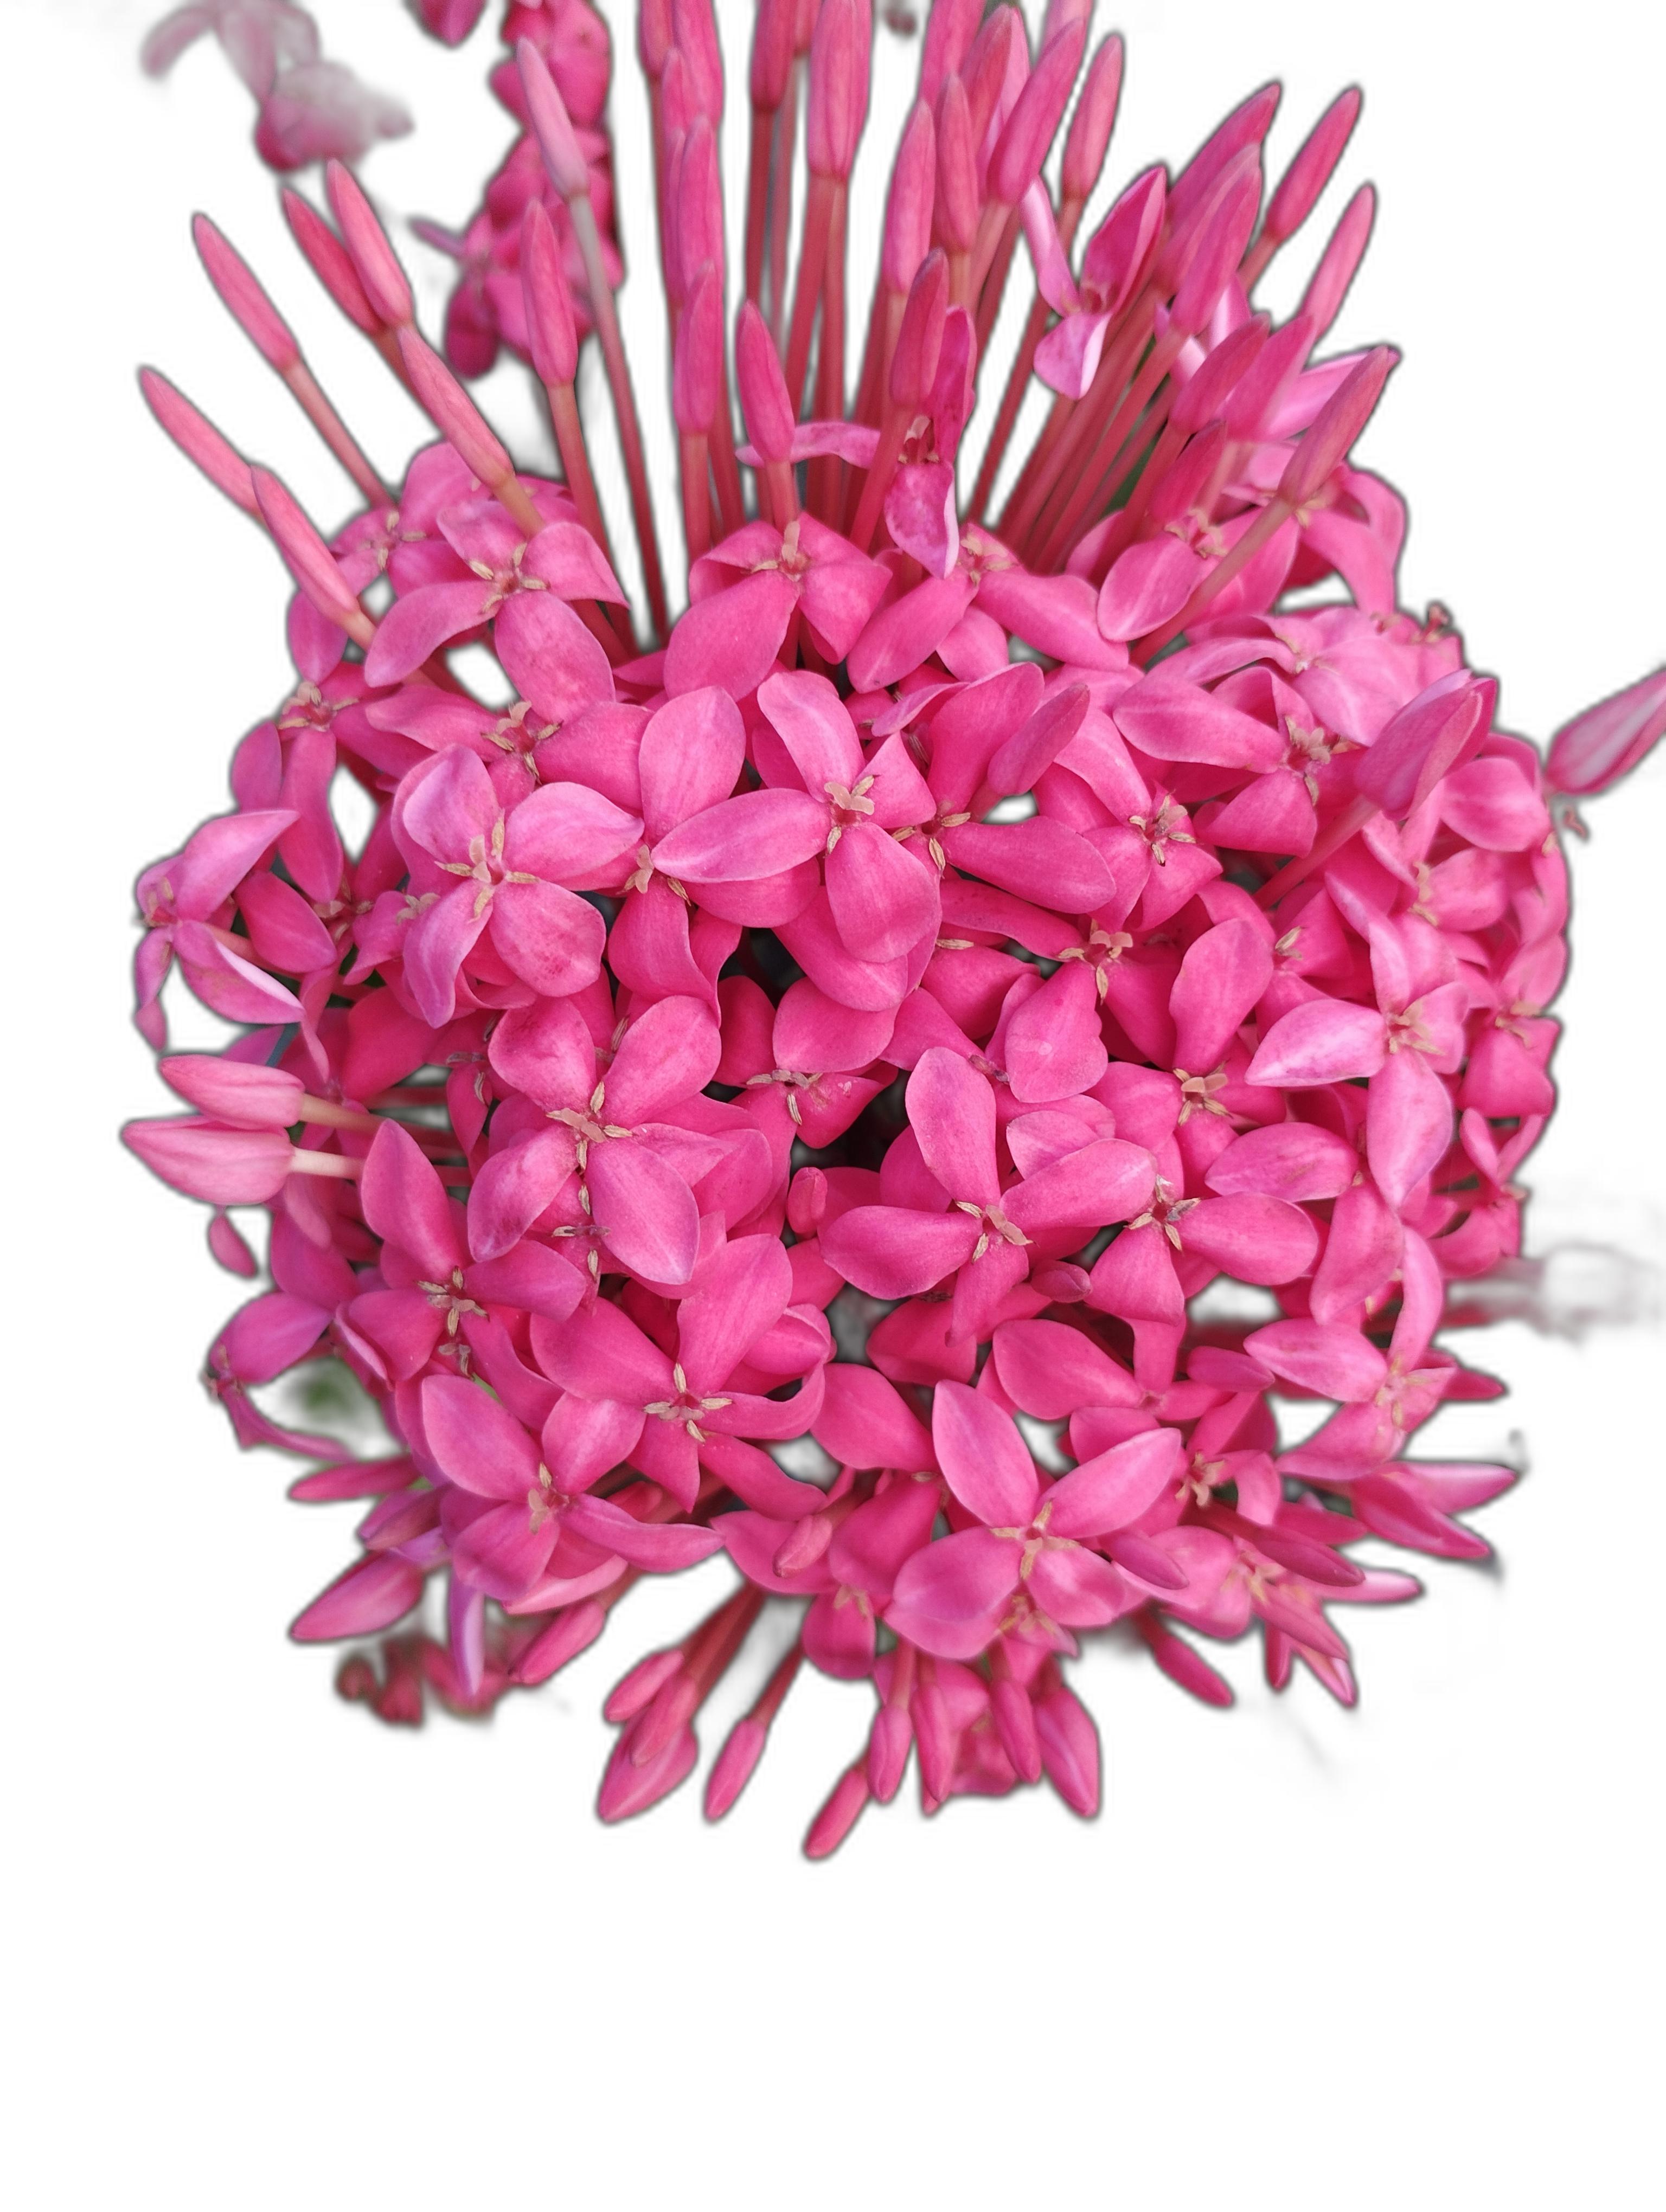
Label: Jungle geranium